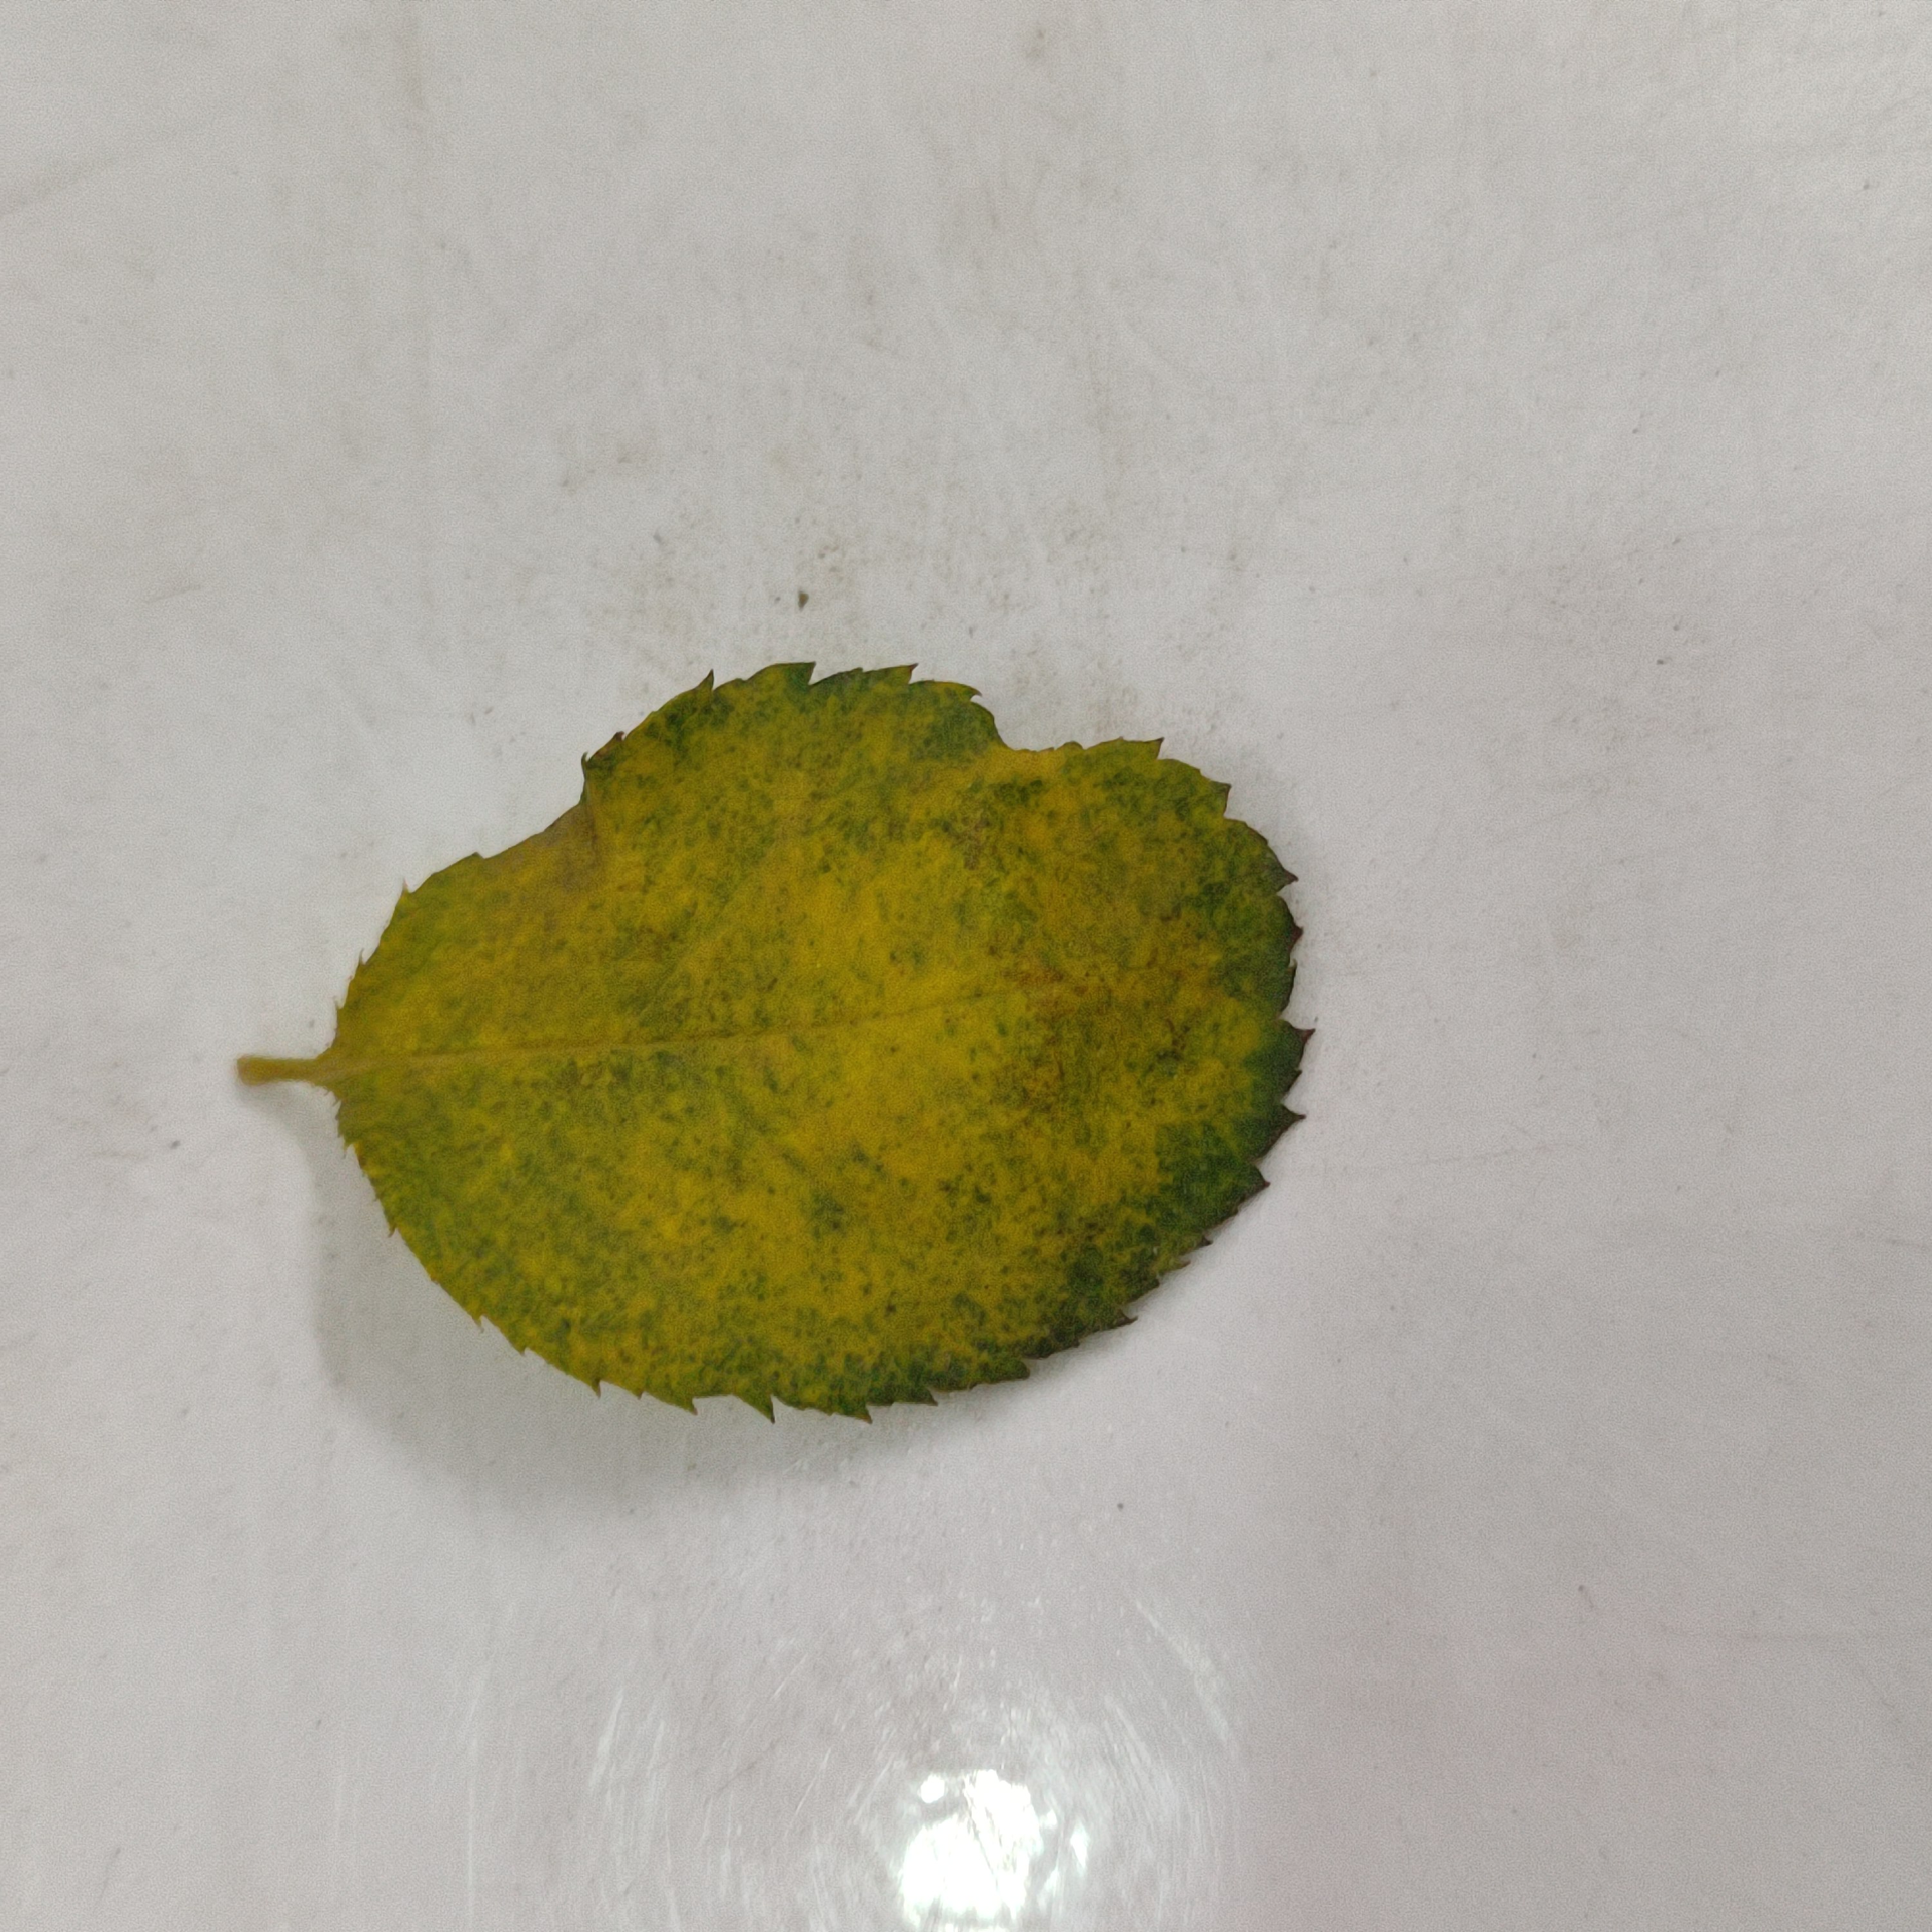
Label: Yellow Mosaic Virus